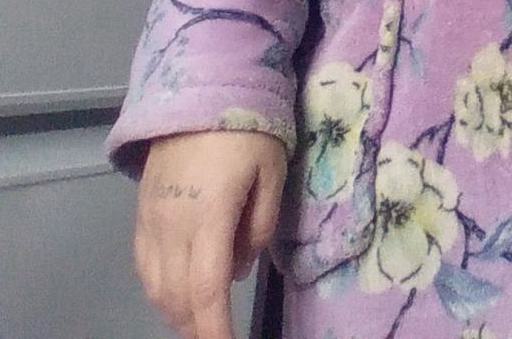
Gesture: no_gesture